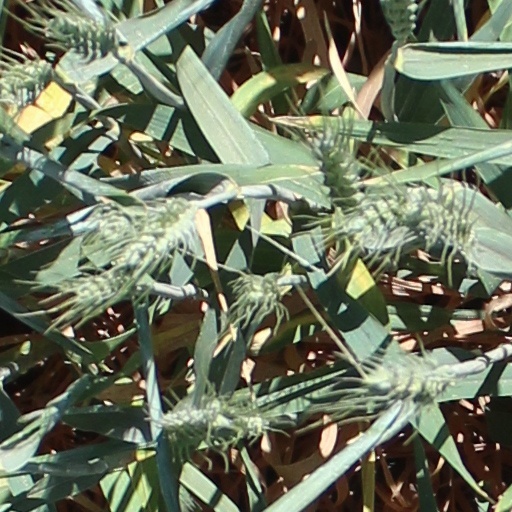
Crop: wheat